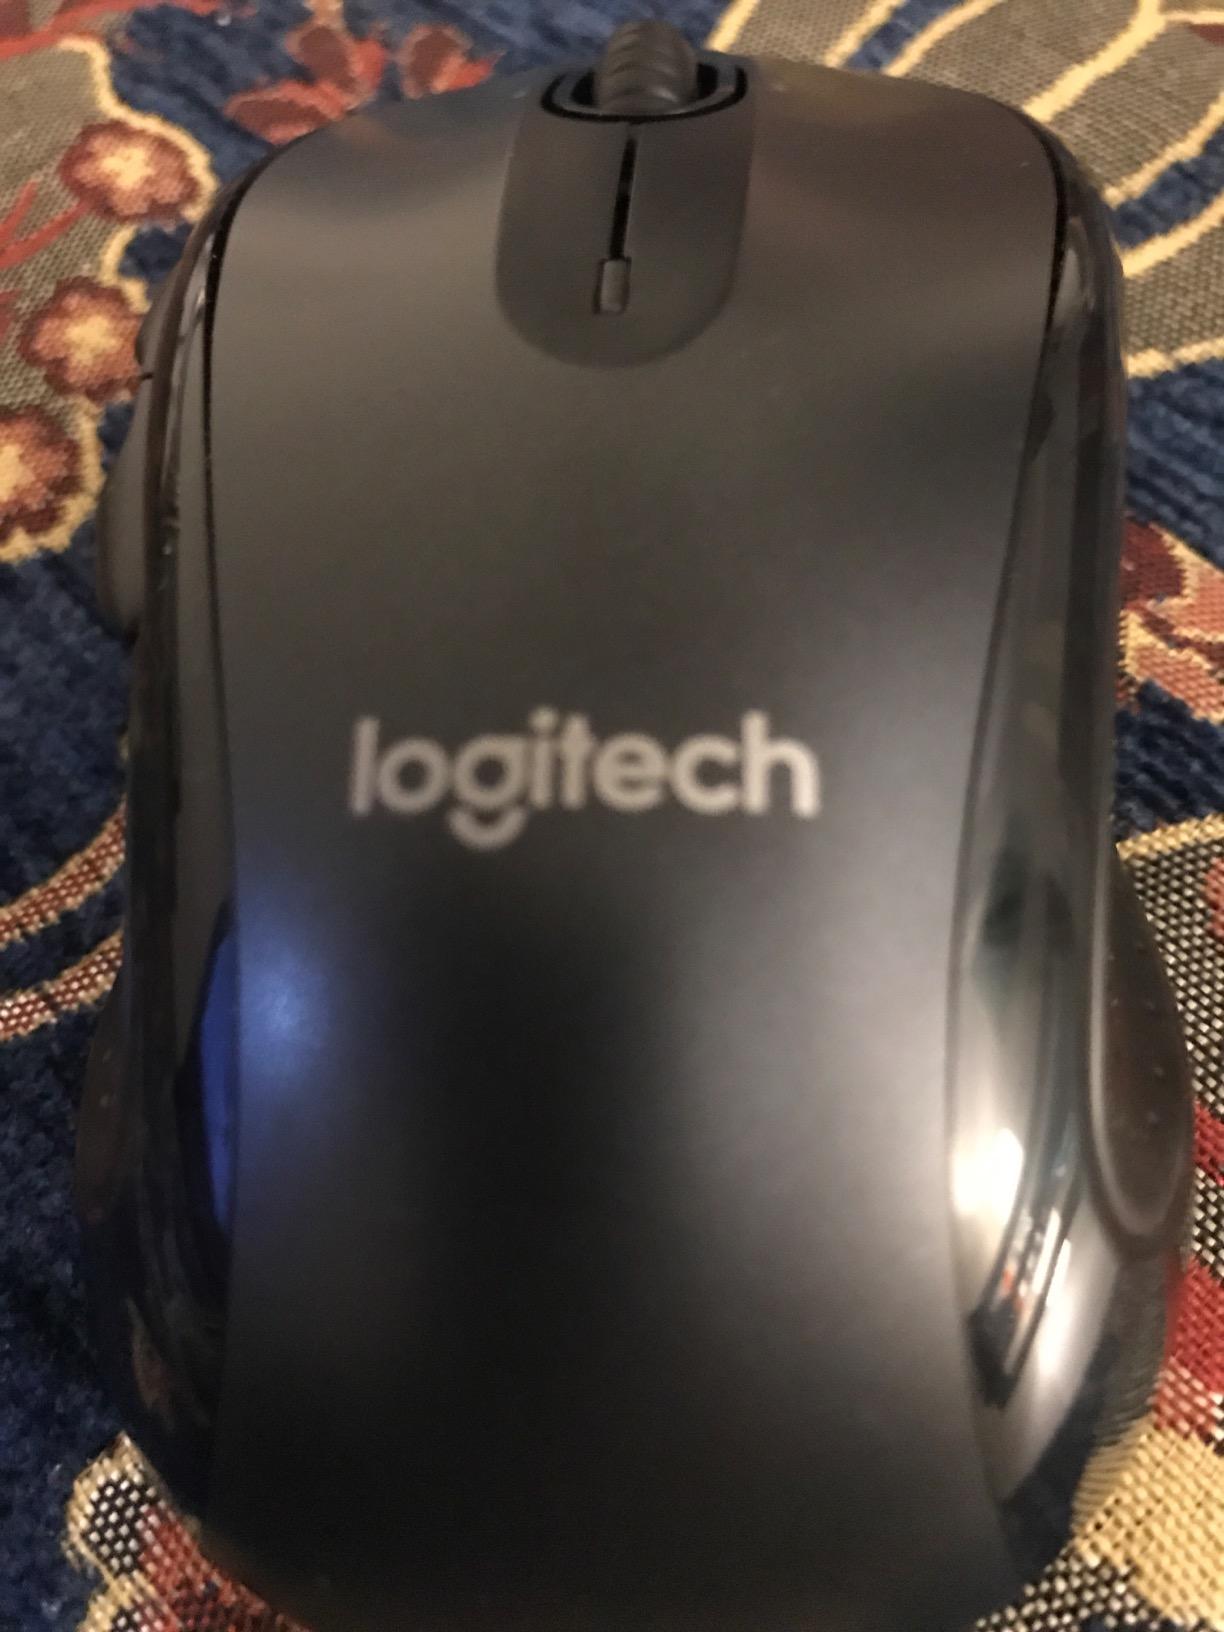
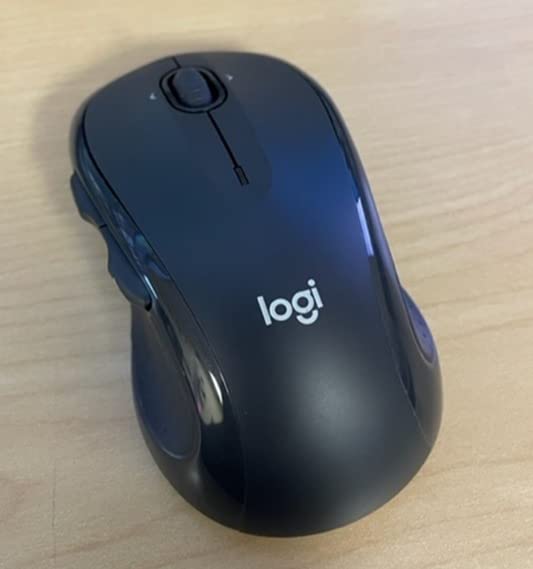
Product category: mouse
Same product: no